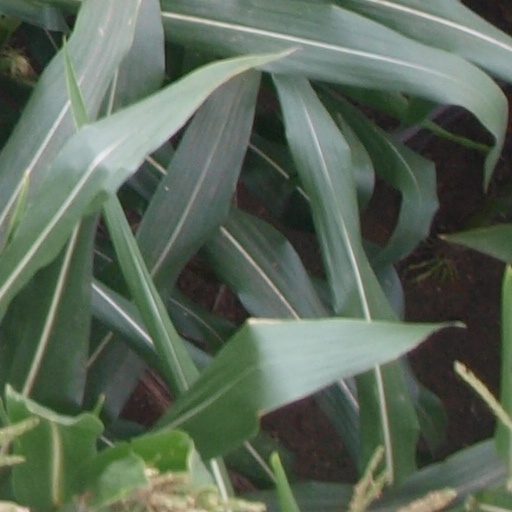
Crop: maize; corn